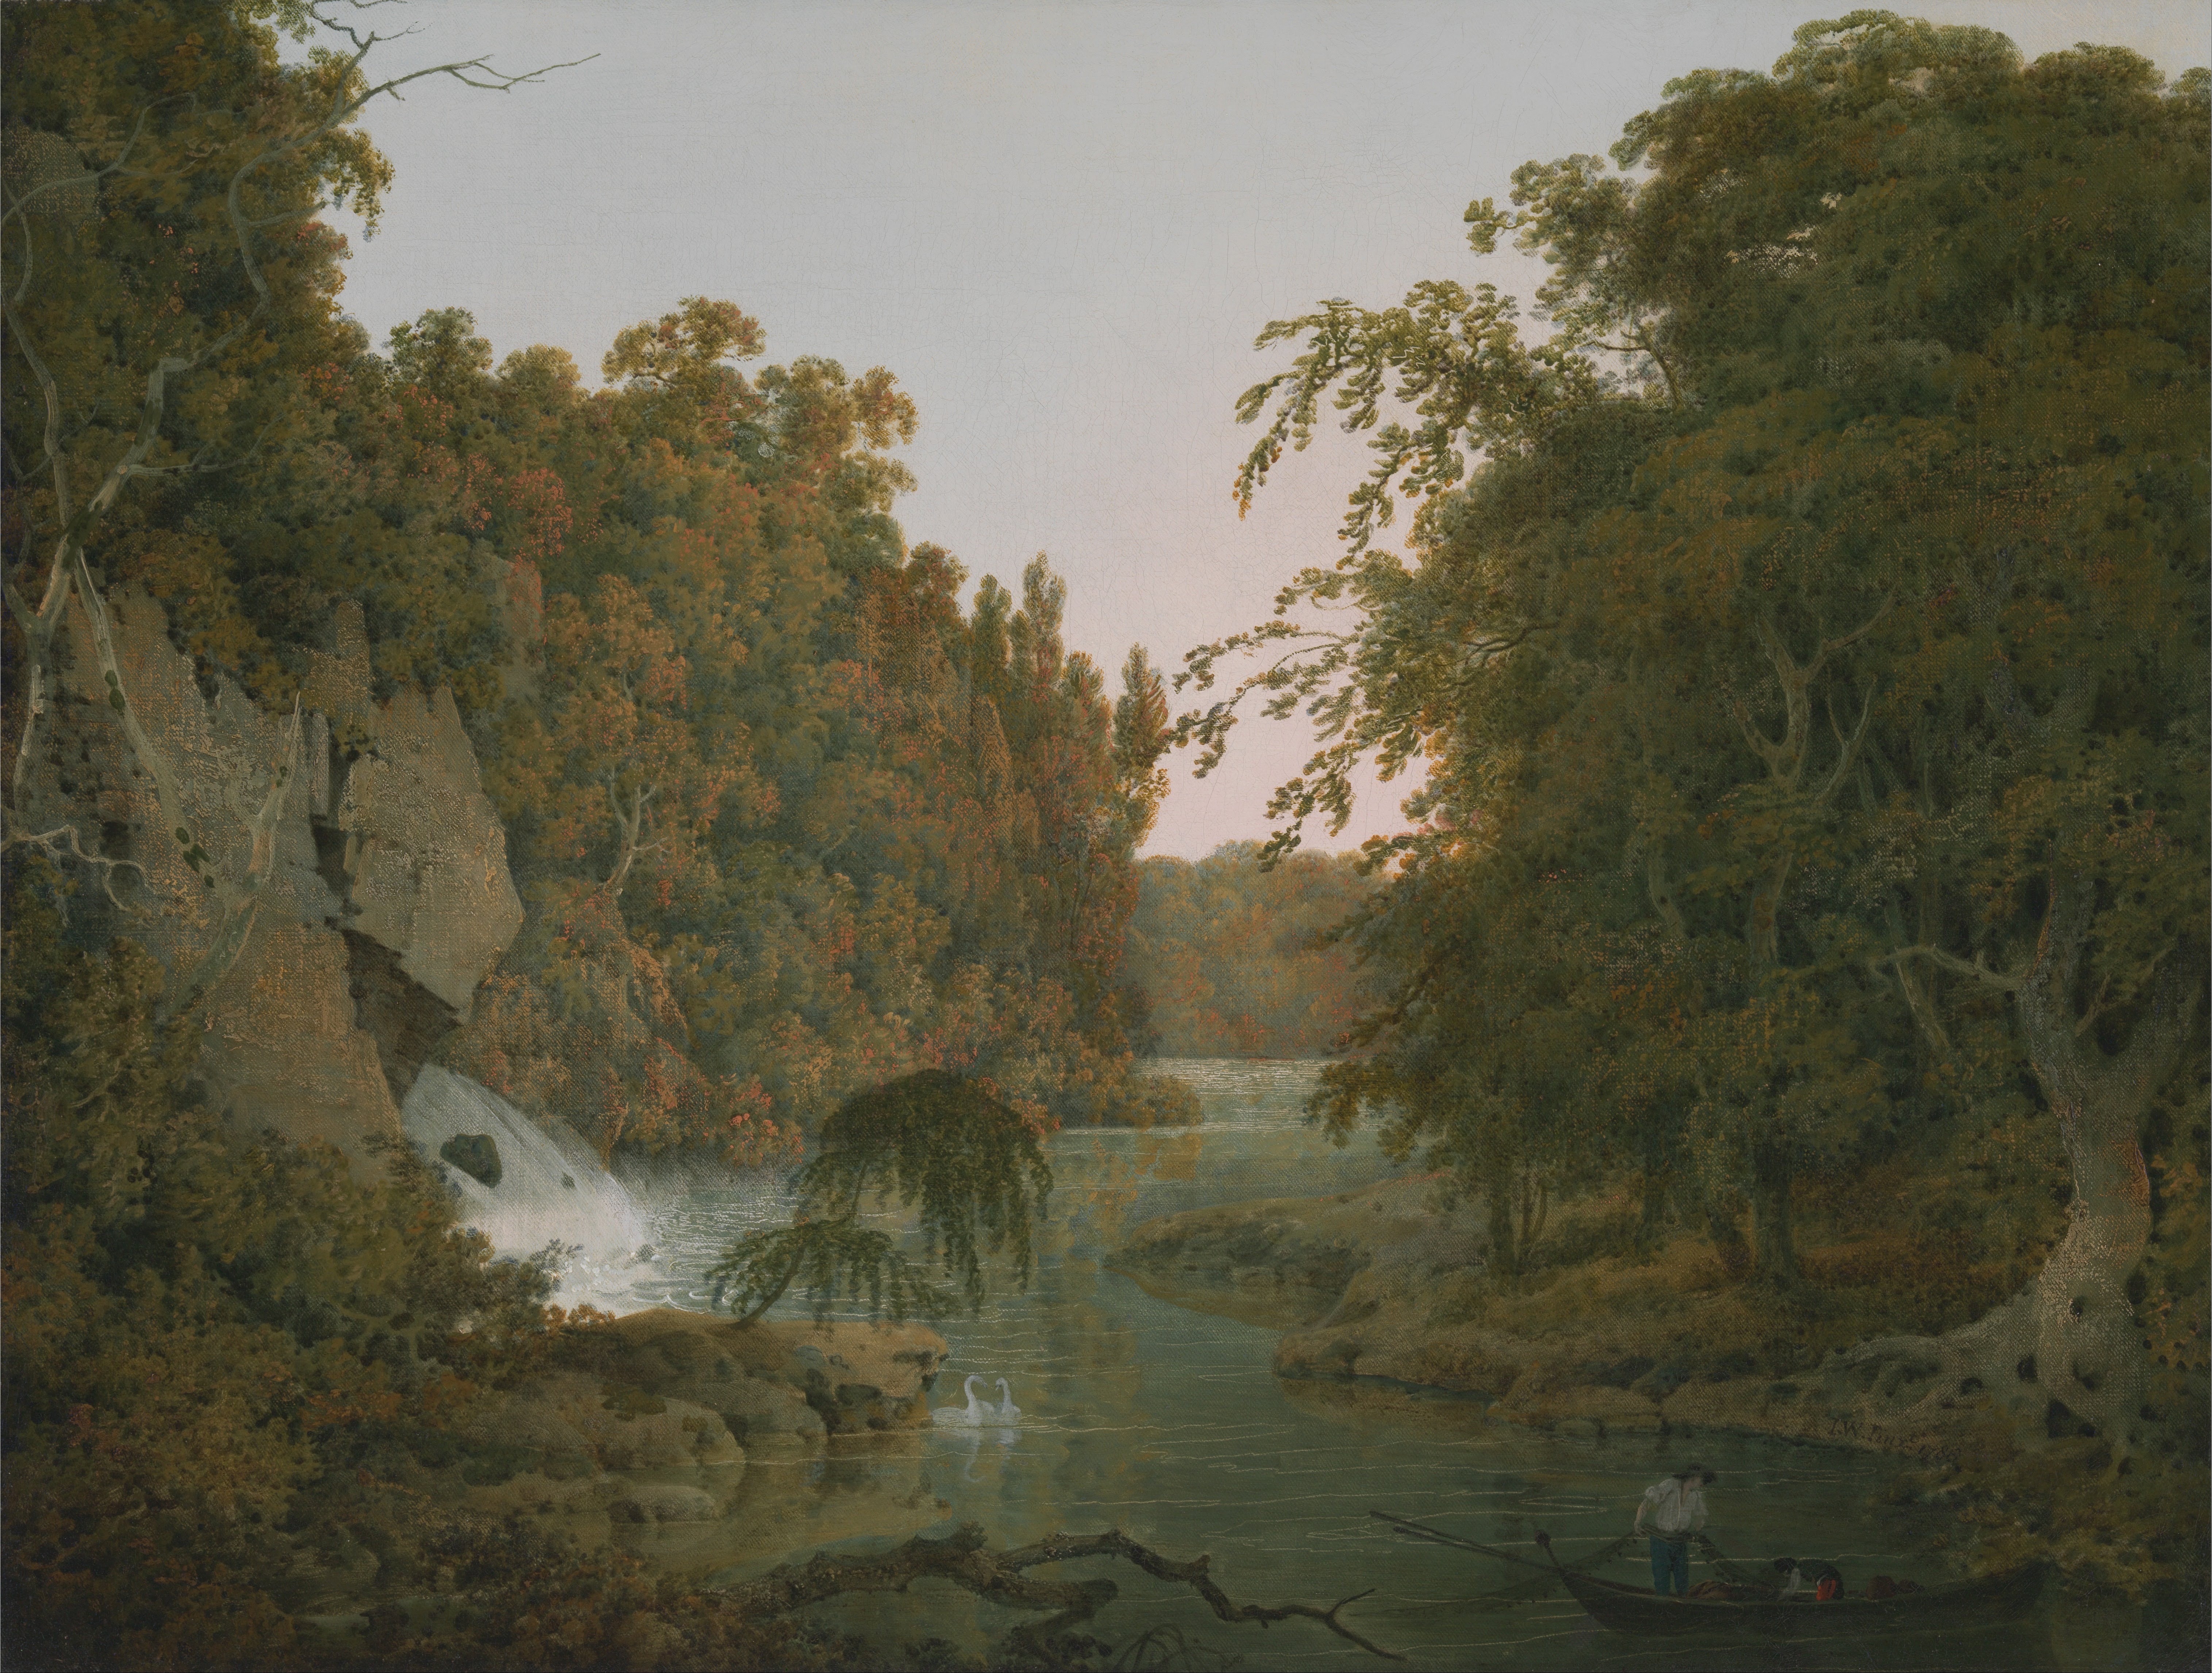
landscape, tree, water, nature, forest, wilderness, sky, countryside, morning, fall, lake, river, country, stream, reflection, scenic, autumn, artistic, painting, trees, outside, art, clouds, wetland, habitat, artistry, oil on canvas, natural environment, atmospheric phenomenon, joseph wright